Rogationist College

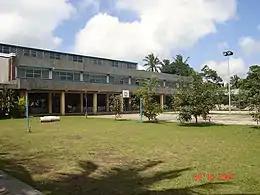
Gymnasium of the Rogationist College of Silang, Cavite, Philippines

The Saint Anthony's Boys Village (SABV) in Cavite is the first “Anthonian Boys Village” of the Rogationists Fathers in the Philippines. This religious charitable institution serves as home to indigent boys who desire to pursue quality education. The village complex was established by Italian Rogationists priests with the help of the Italian government through Giuseppe Tiovini Foundation. Rogationist College and Saint Anthony's Boys Village features the teachings of Saint Hannibal Mary di Francia and Saint Anthony of Padua.